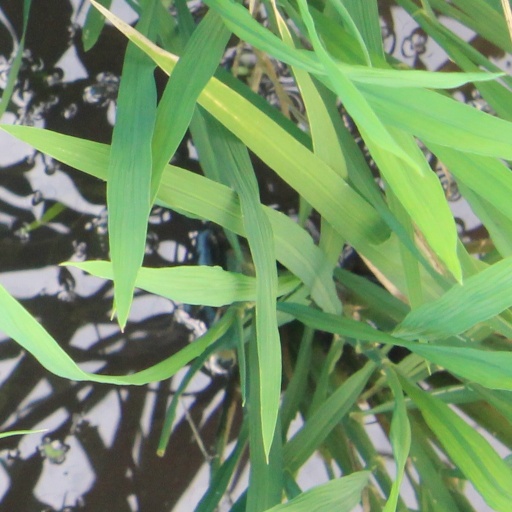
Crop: rice